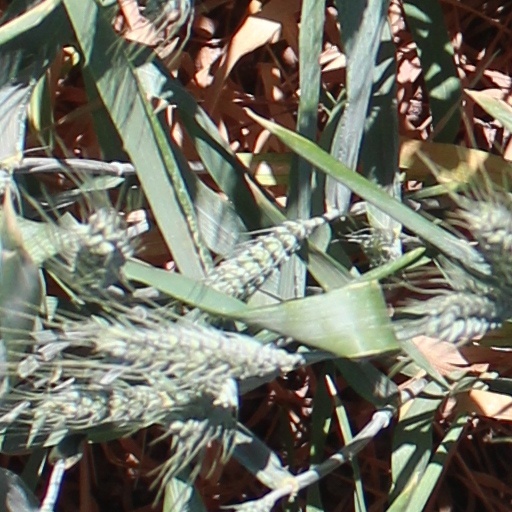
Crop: wheat